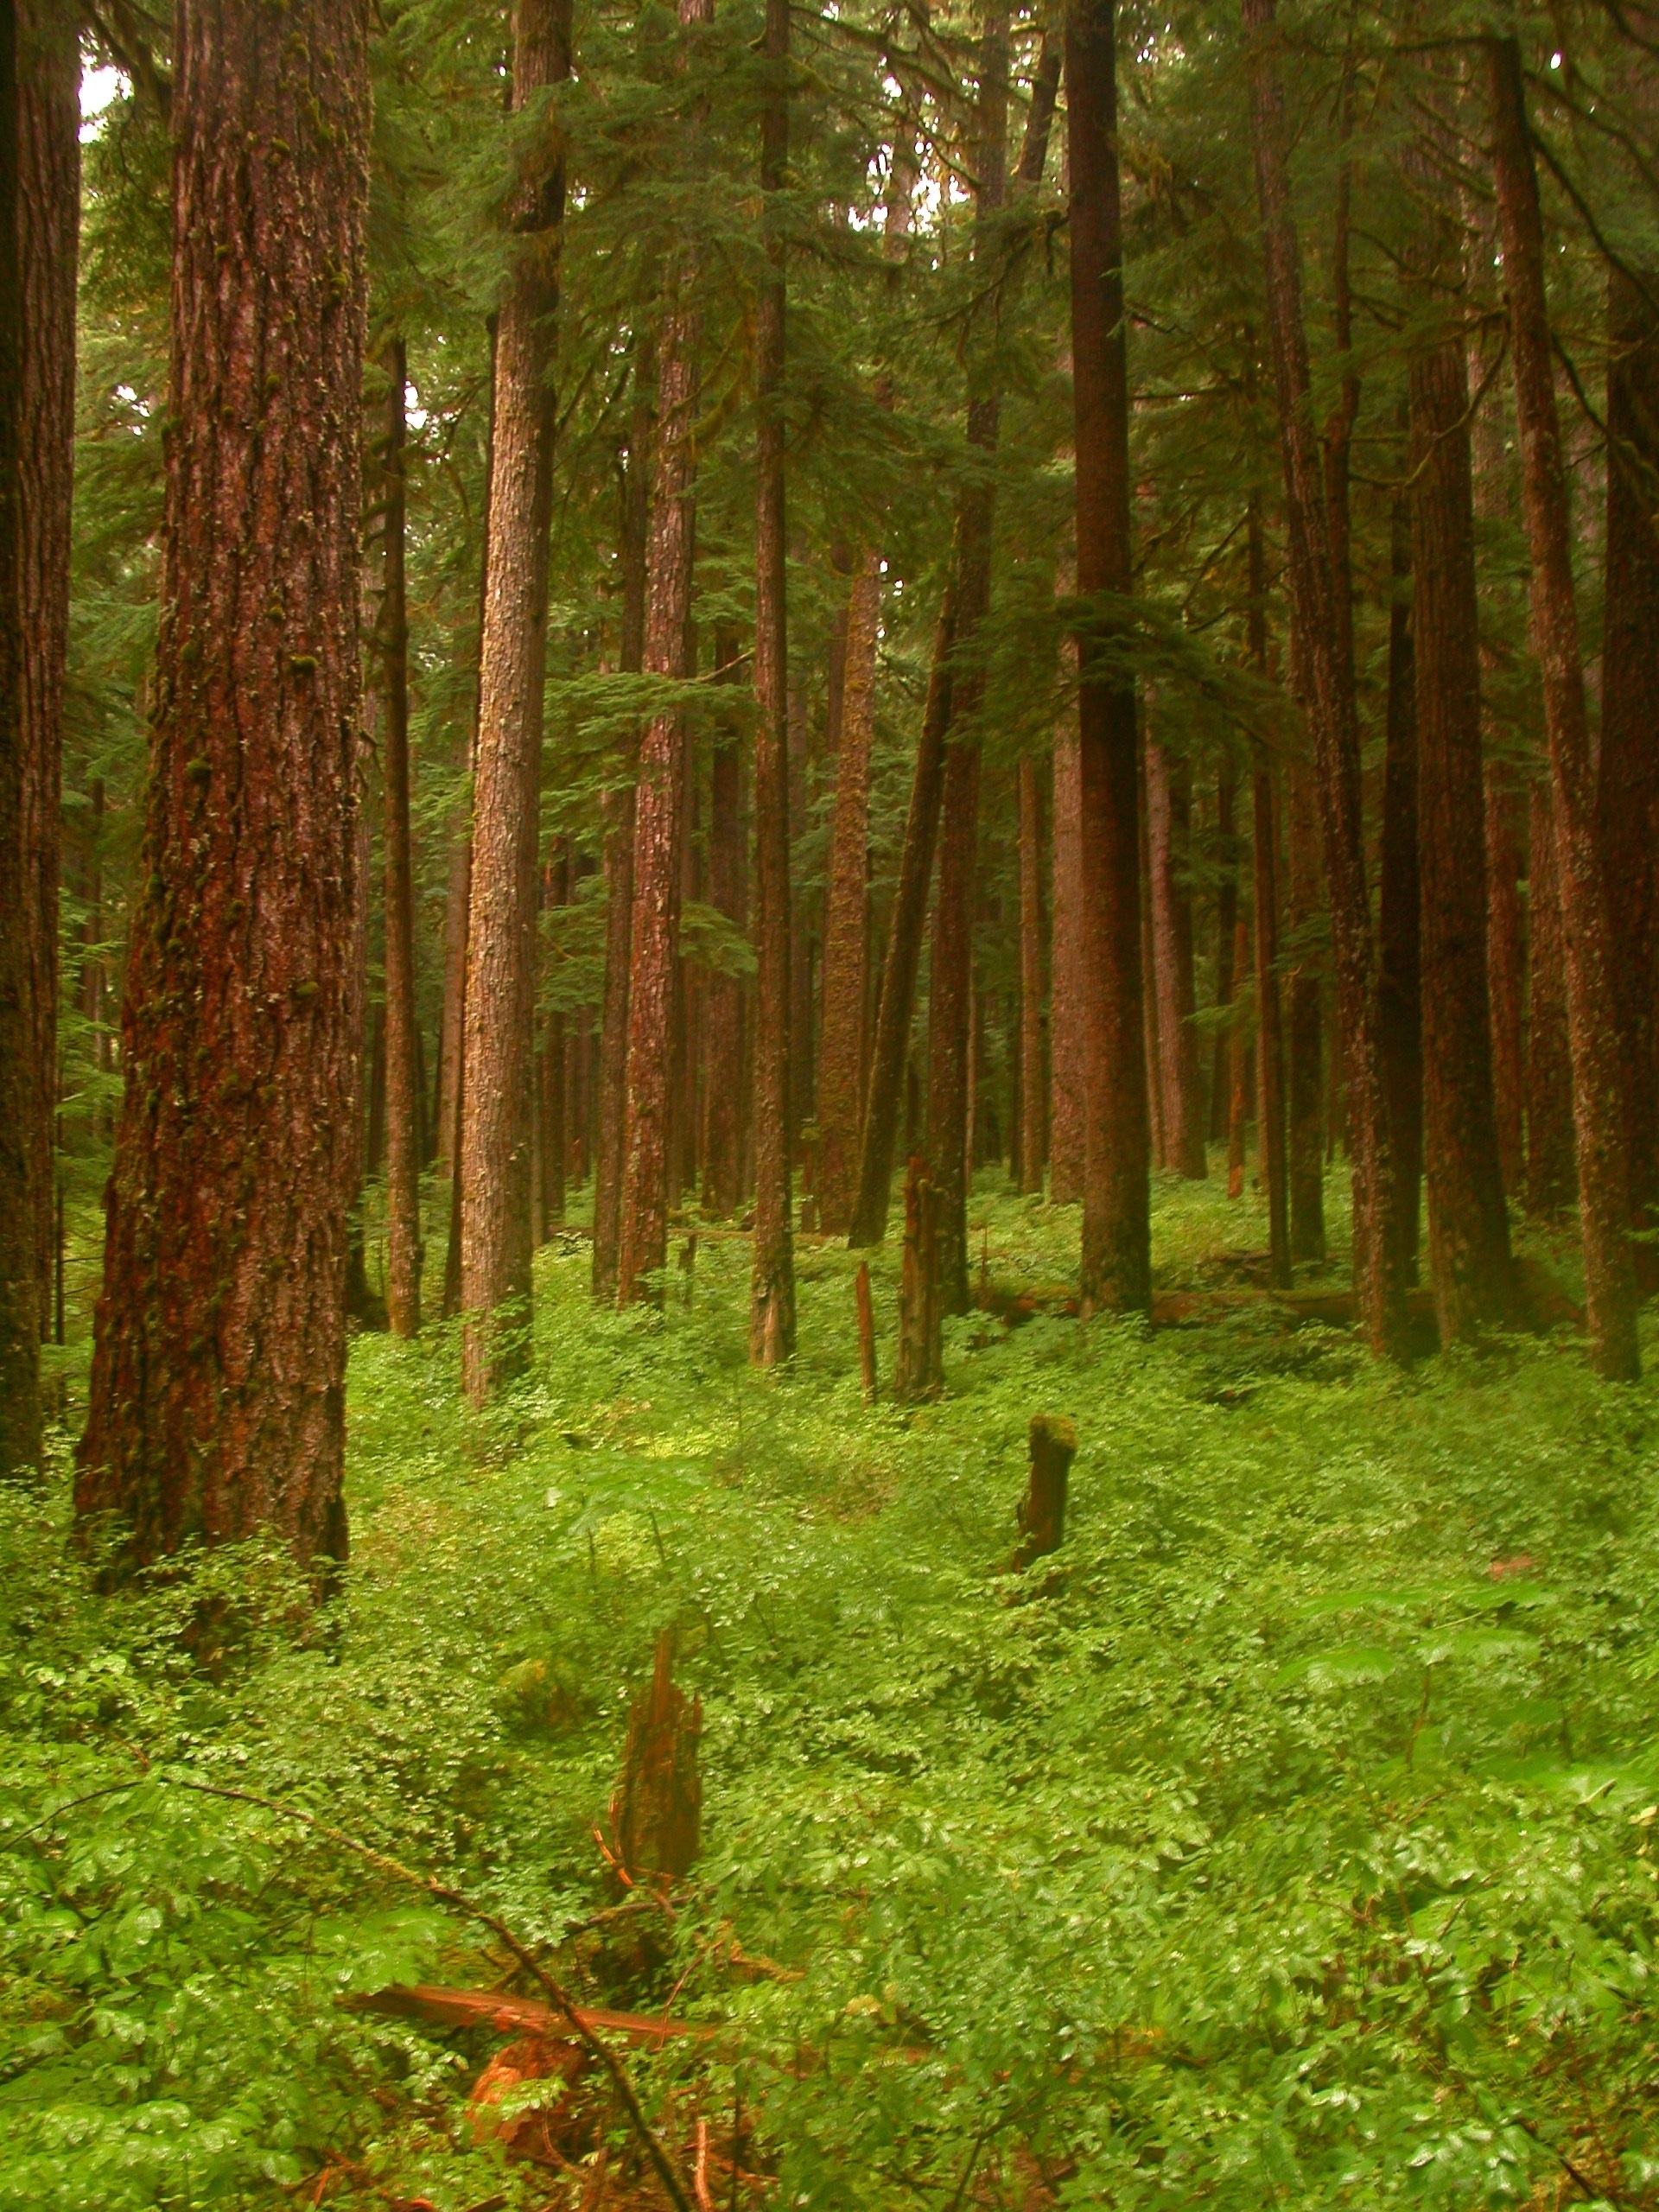
tree, nature, forest, wilderness, plant, meadow, sunlight, leaf, coastal, green, jungle, lush, autumn, usa, washington, trees, northwest, spruce, vegetation, rainforest, deciduous, ferns, grove, woodland, habitat, larch, ecosystem, olympic national park, biome, old growth forest, natural environment, geographical feature, woody plant, temperate broadleaf and mixed forest, temperate coniferous forest, sol duc forest